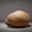
Label: pear